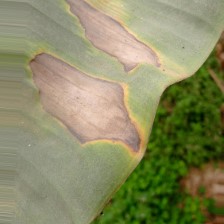
Label: cordana